St. Bernard Parish Public Schools

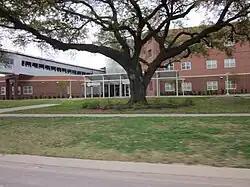
Chalmette High School

All schools are located in unincorporated communities, as no incorporated communities exist in St. Bernard Parish.